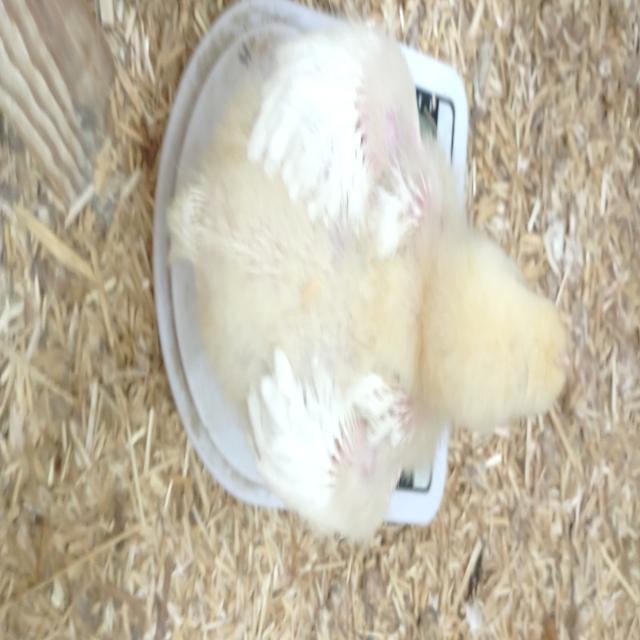
Weight: 696 g